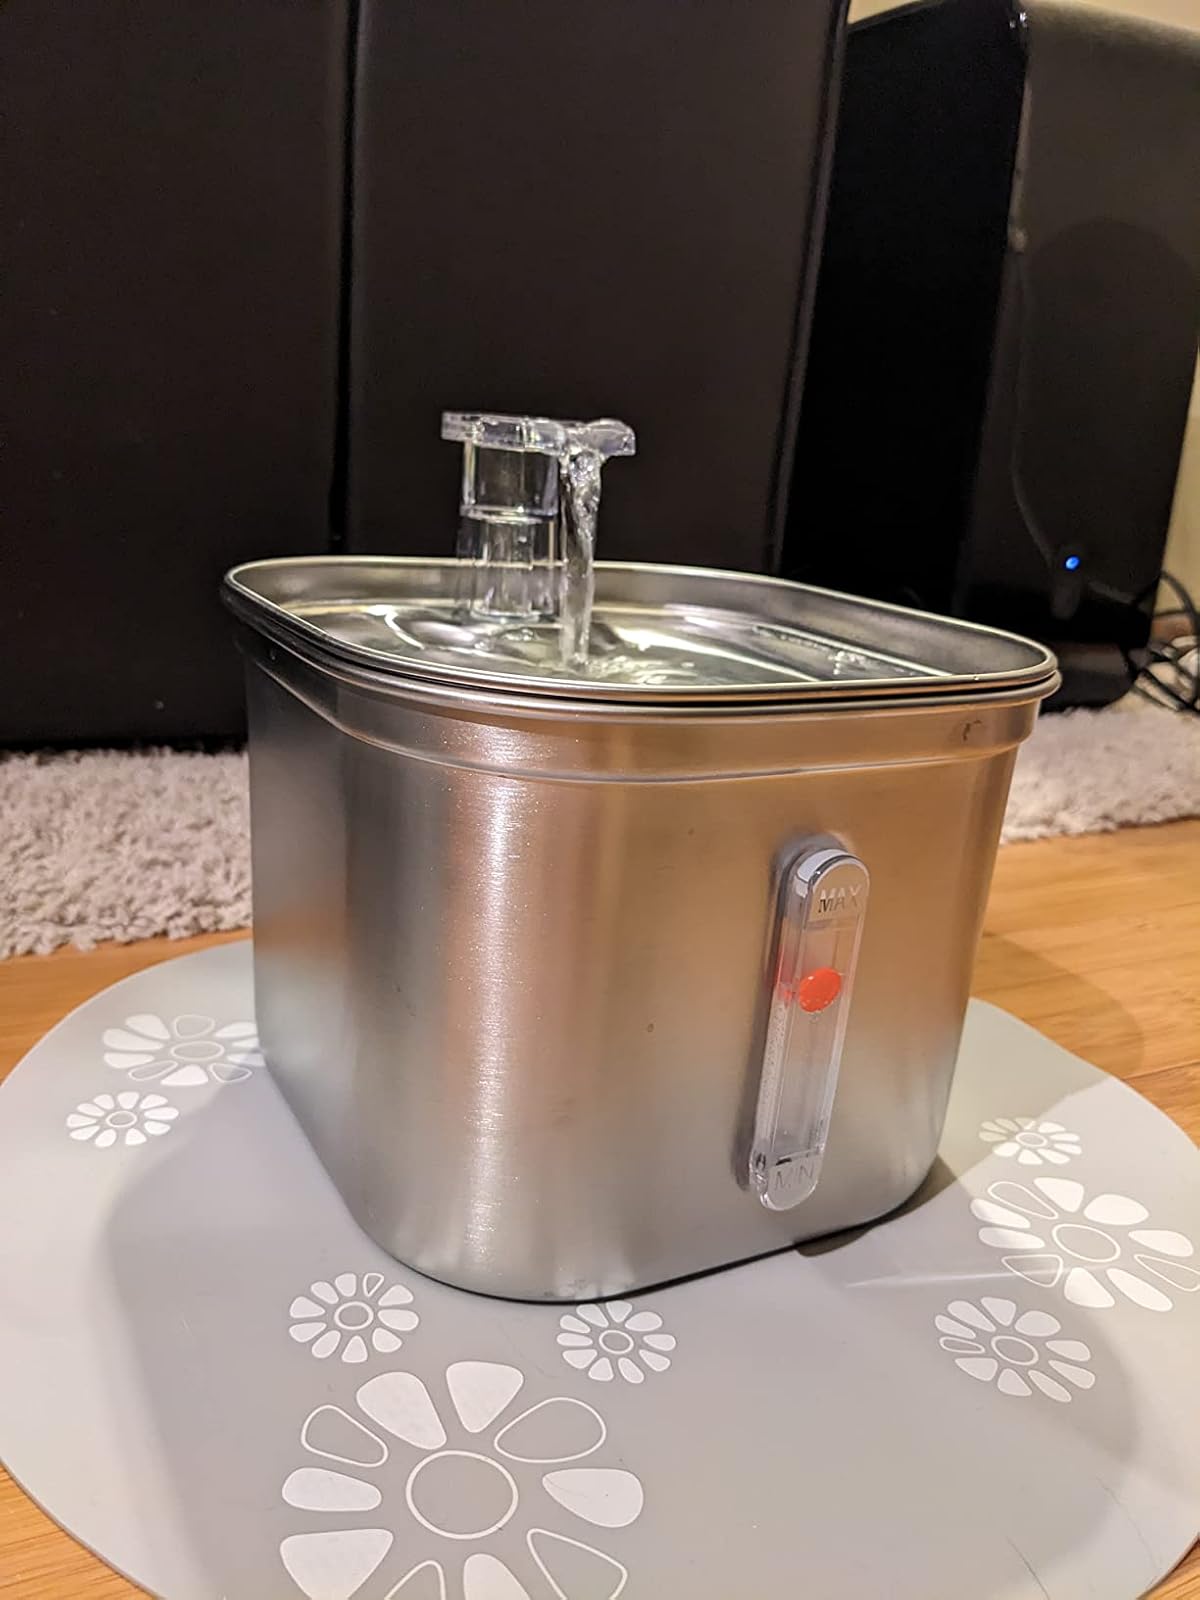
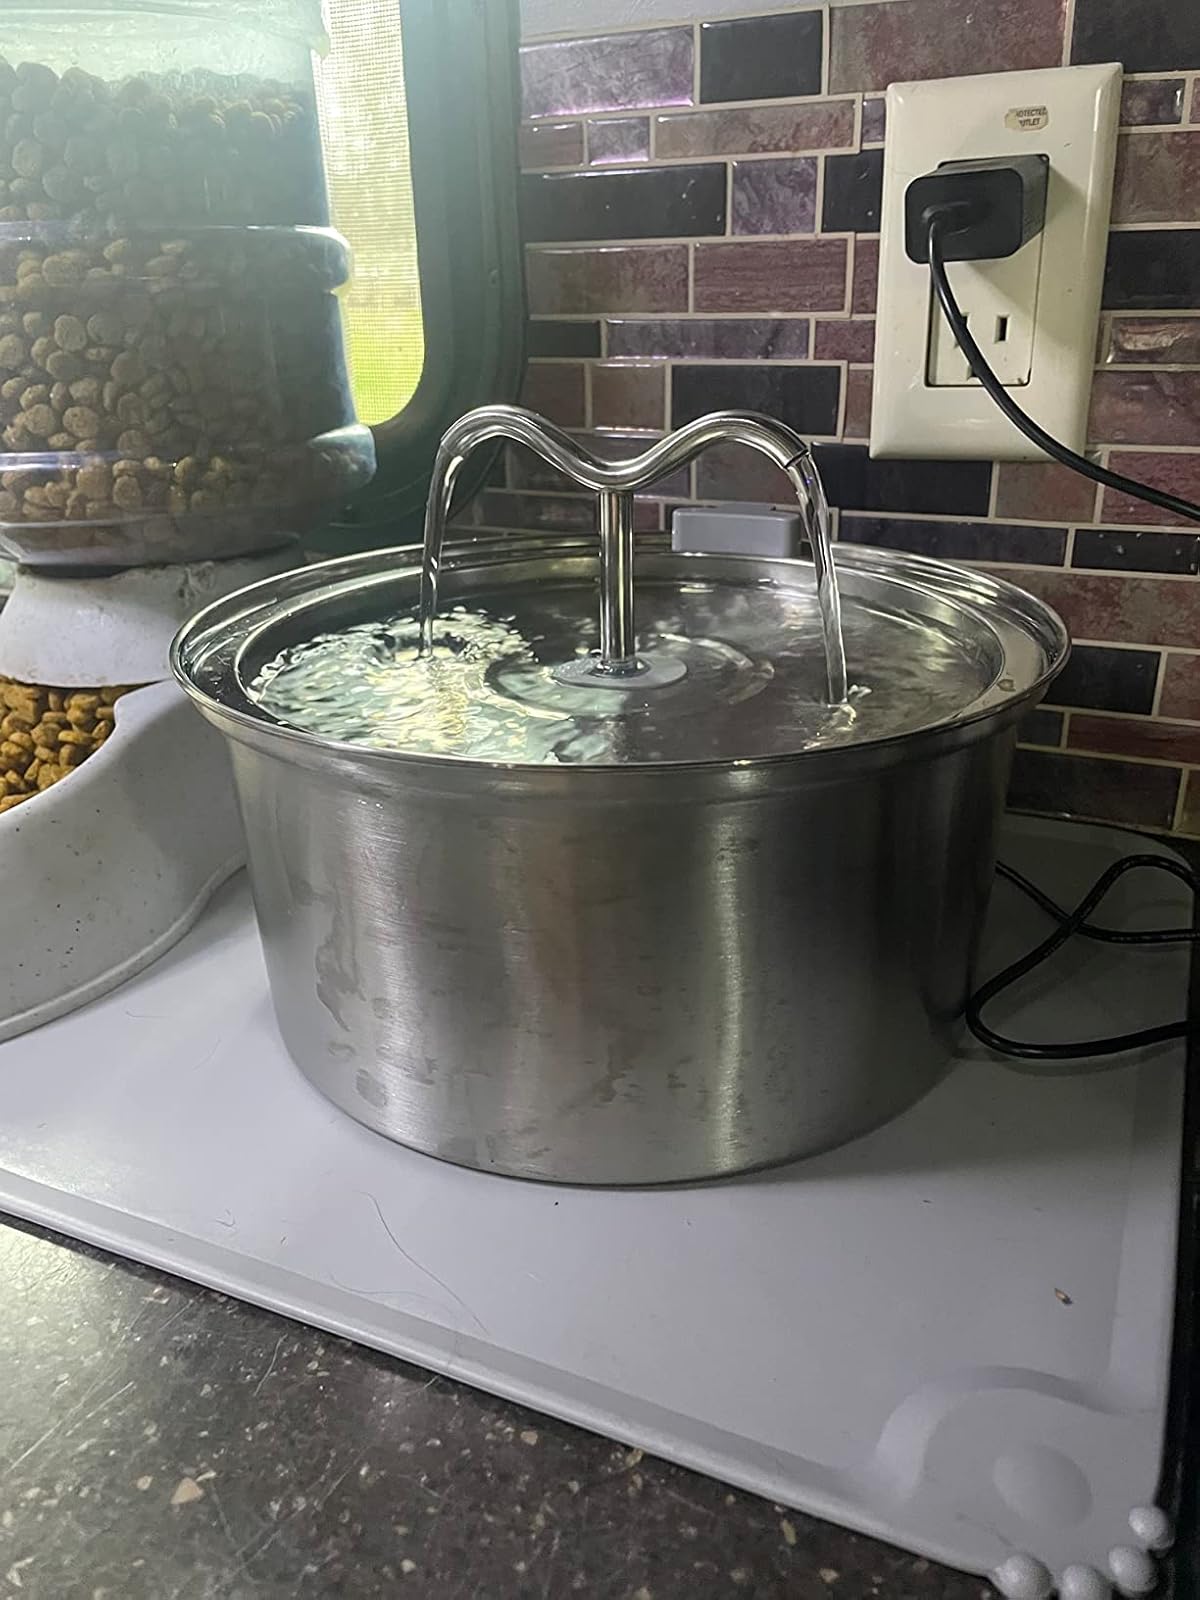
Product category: items_bowl
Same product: no